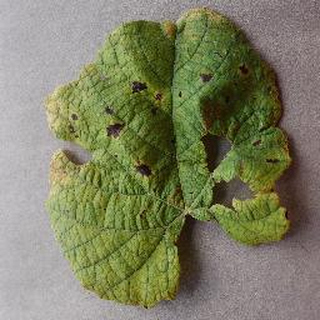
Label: grape_leaf_blight